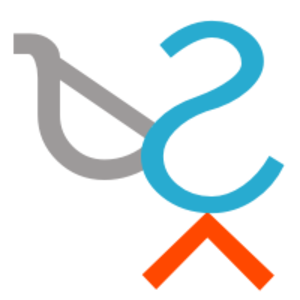
combinaison de consonnes shtra en écriture gujarati
L’alphabet gujarātī est utilisé pour écrire le gujarati, langue indienne parlée entre autres au Gujarat, un État de l’ouest de l’Inde.